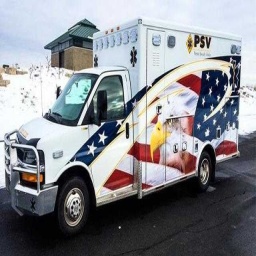
Label: ambulance